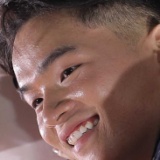
ca sĩ Doãn Hiếu